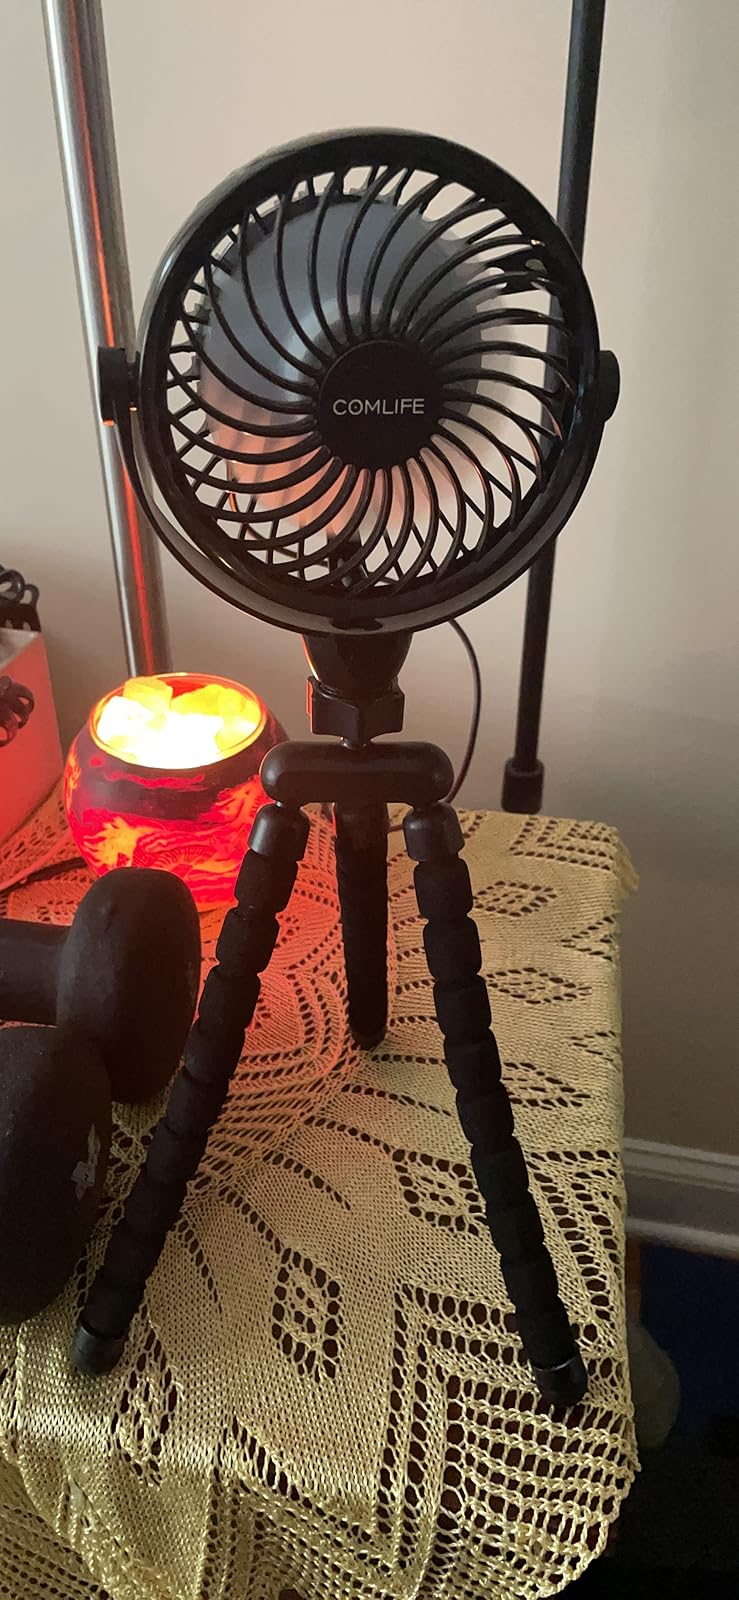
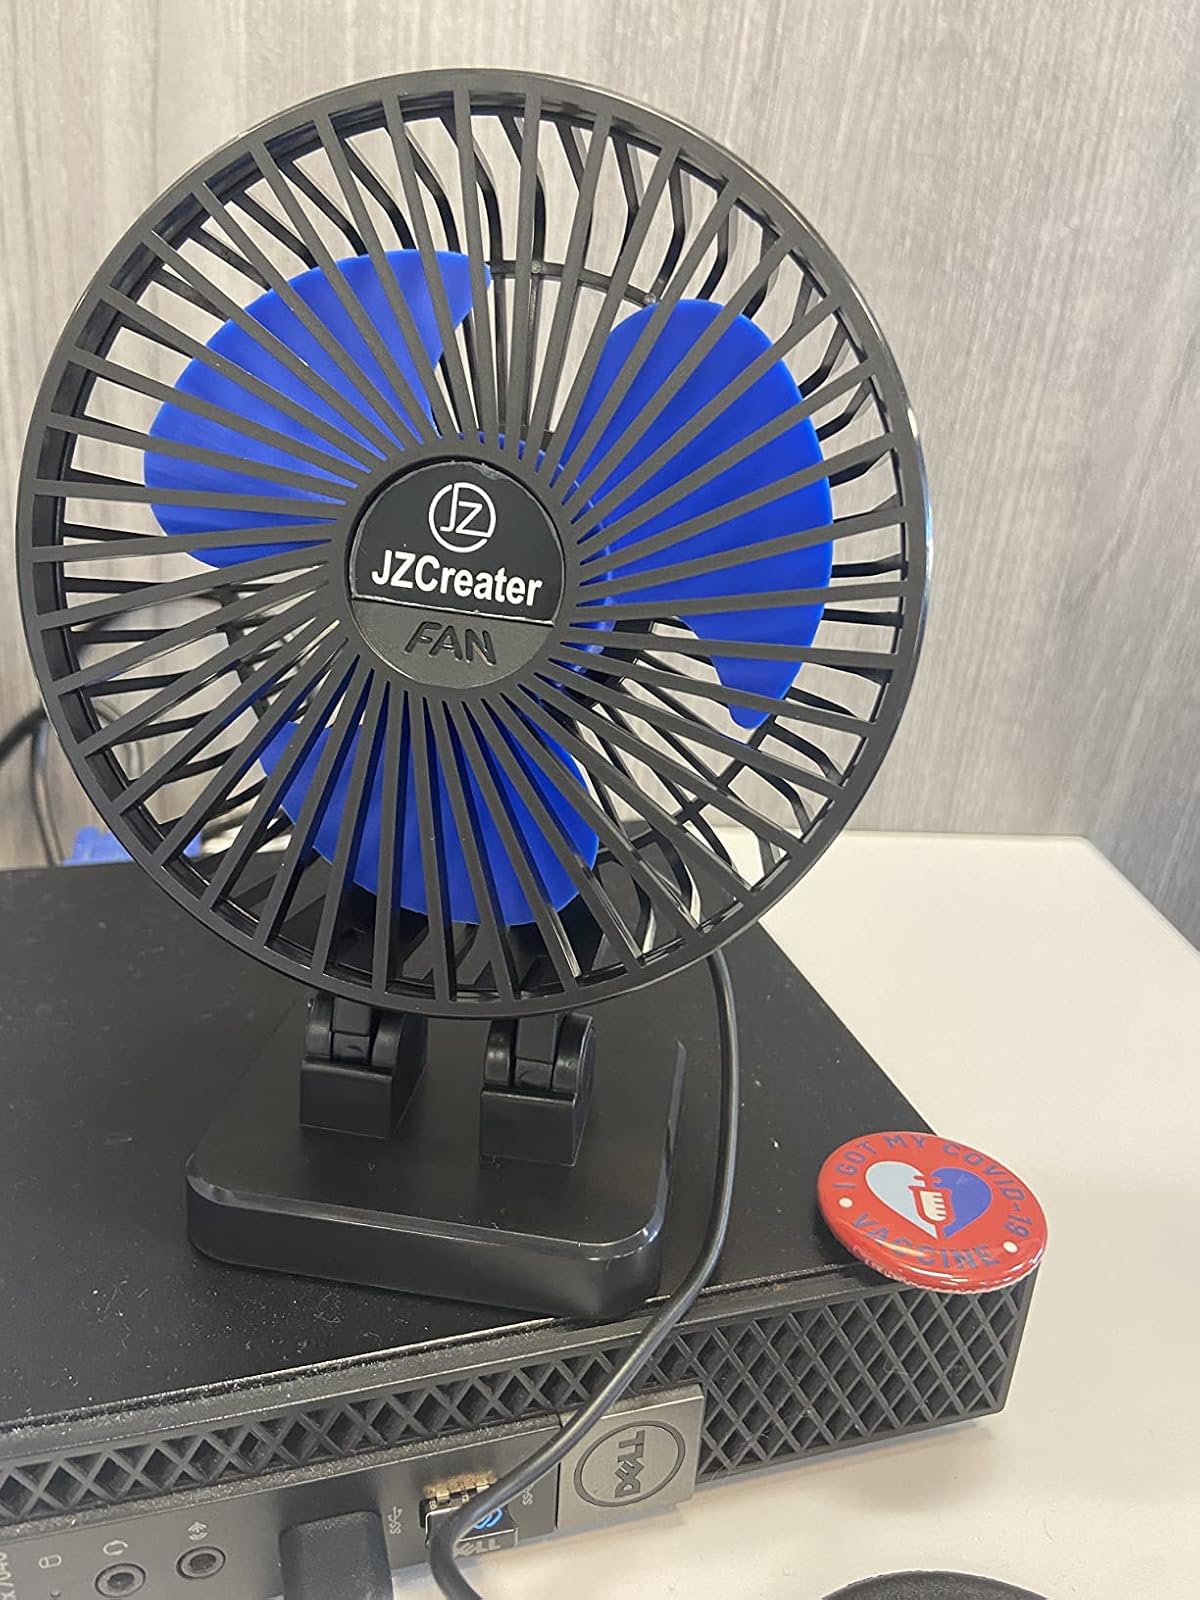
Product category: fan
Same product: no